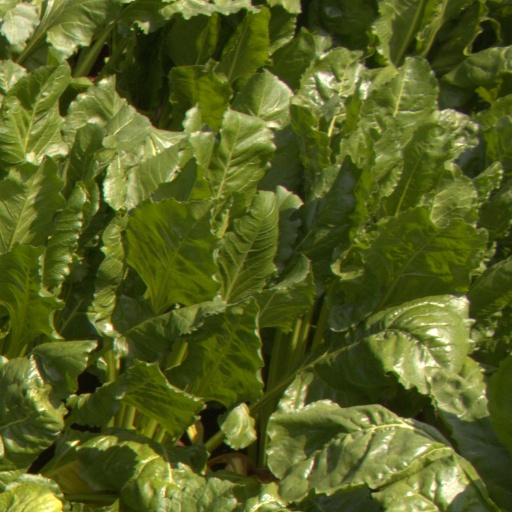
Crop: sugar beet